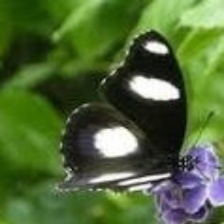
Species: DANAID EGGFLY
Butterfly family (ImageNet category): monarch